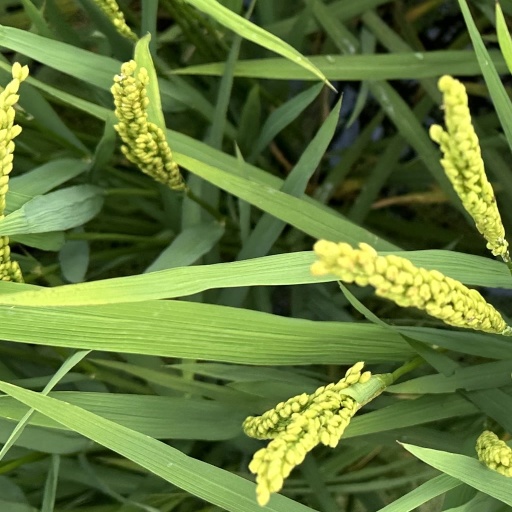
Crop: rice